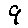
Label: 9